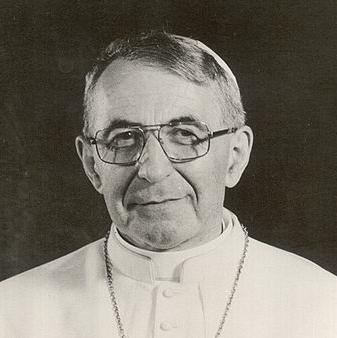
Age: 65